Mariánský most

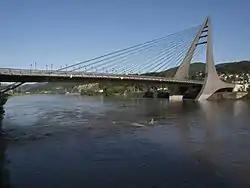
Mariánský most from the left bank of the Elbe

Mariánský most is a cantilever spar cable-stayed bridge for road transport, bicycles and pedestrians in the city of Ústí nad Labem, Czech Republic. It was opened in 1998 and is the city's third bridge. It was designed by the architect Roman Koucký.